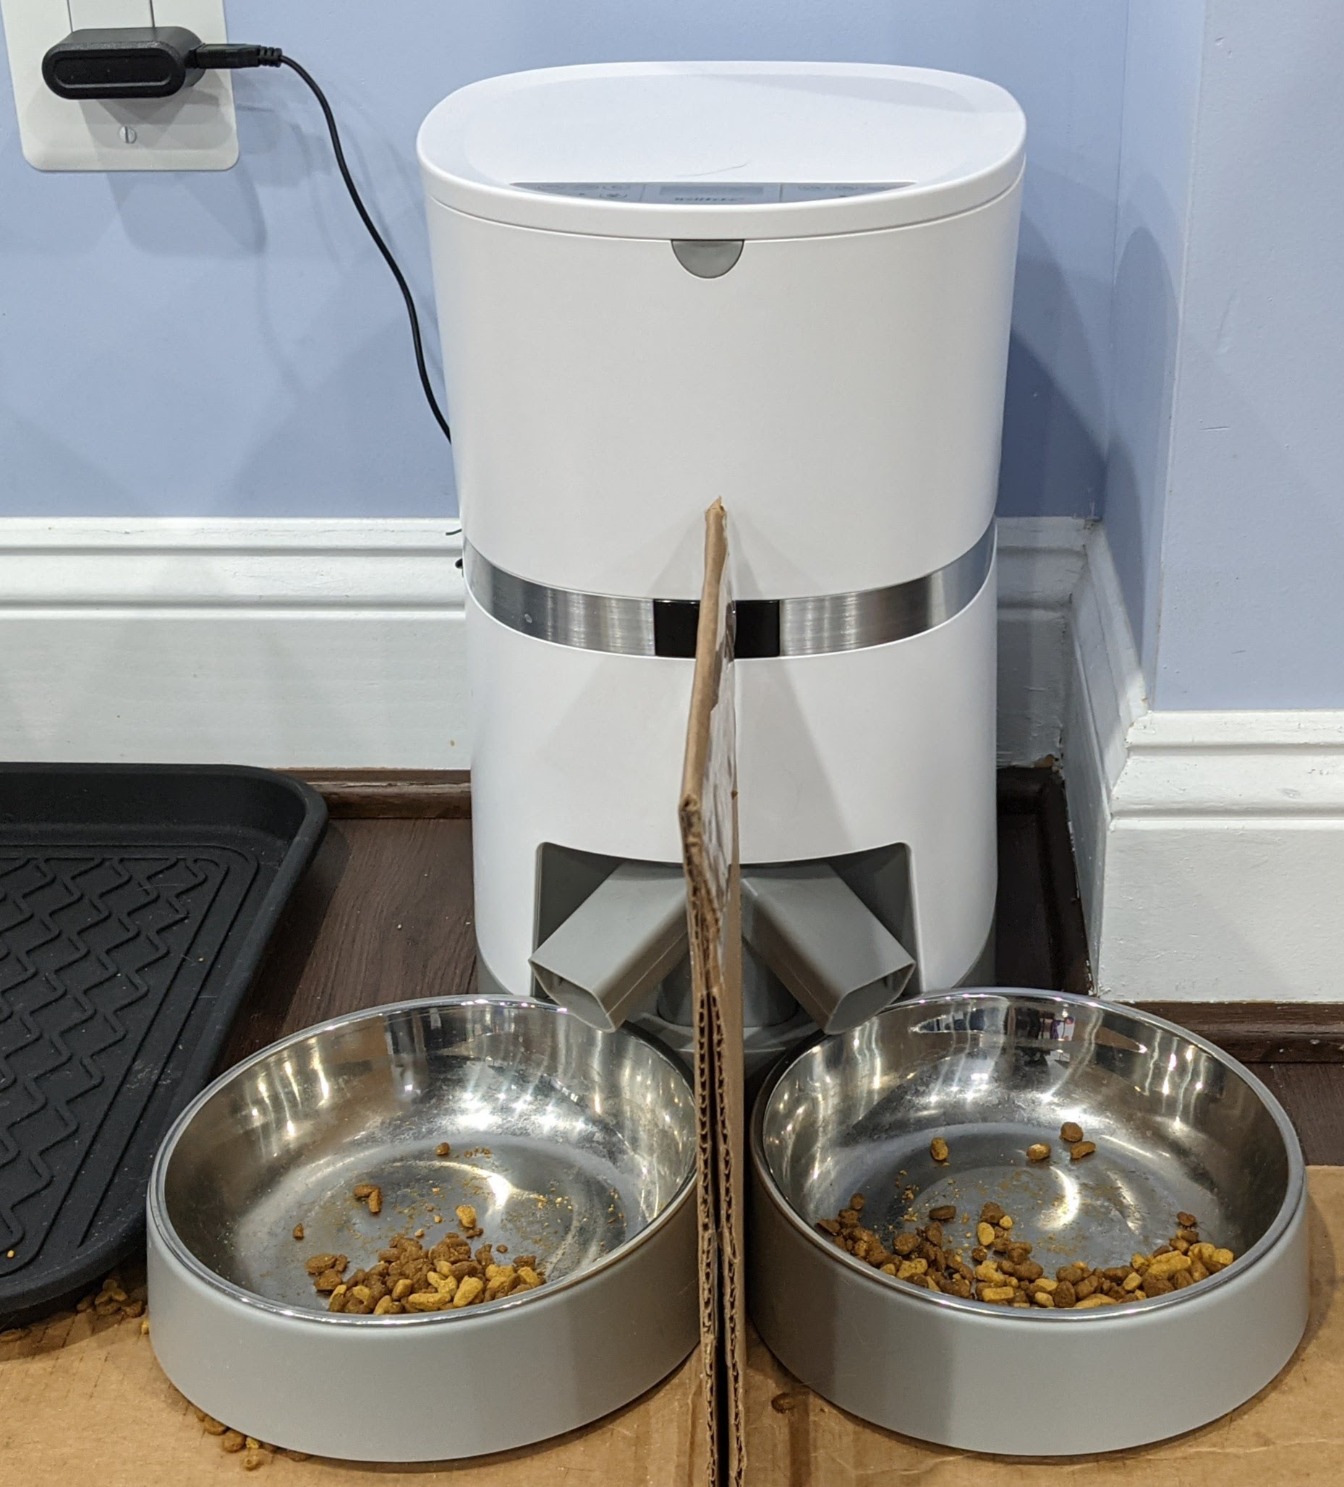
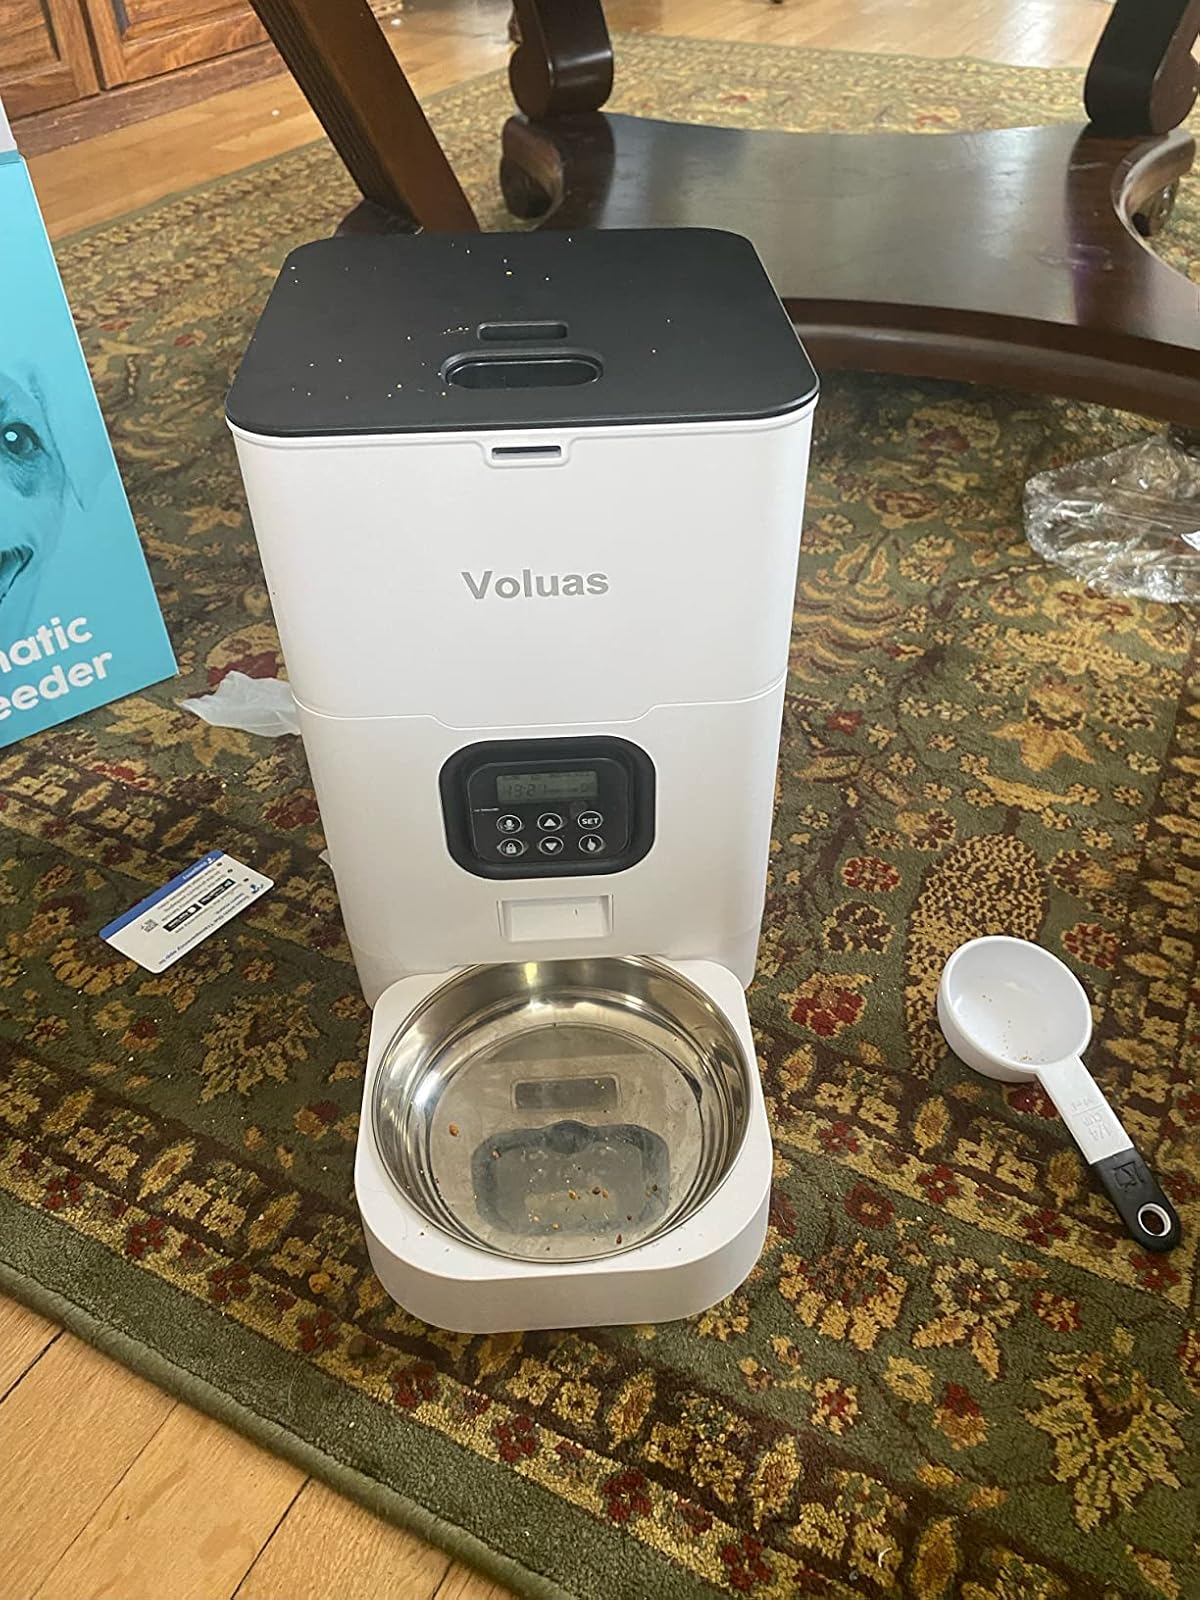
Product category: items_feeder
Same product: no